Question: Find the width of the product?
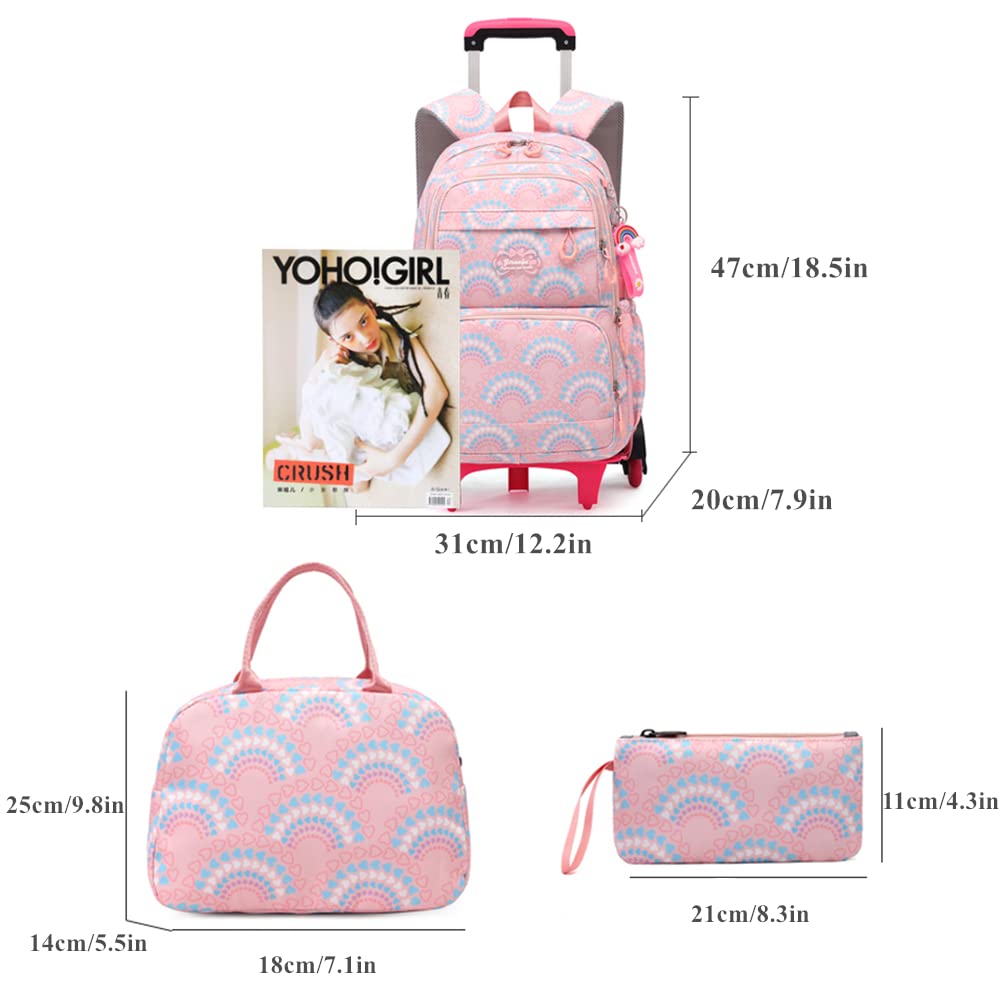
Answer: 31.0 centimetre